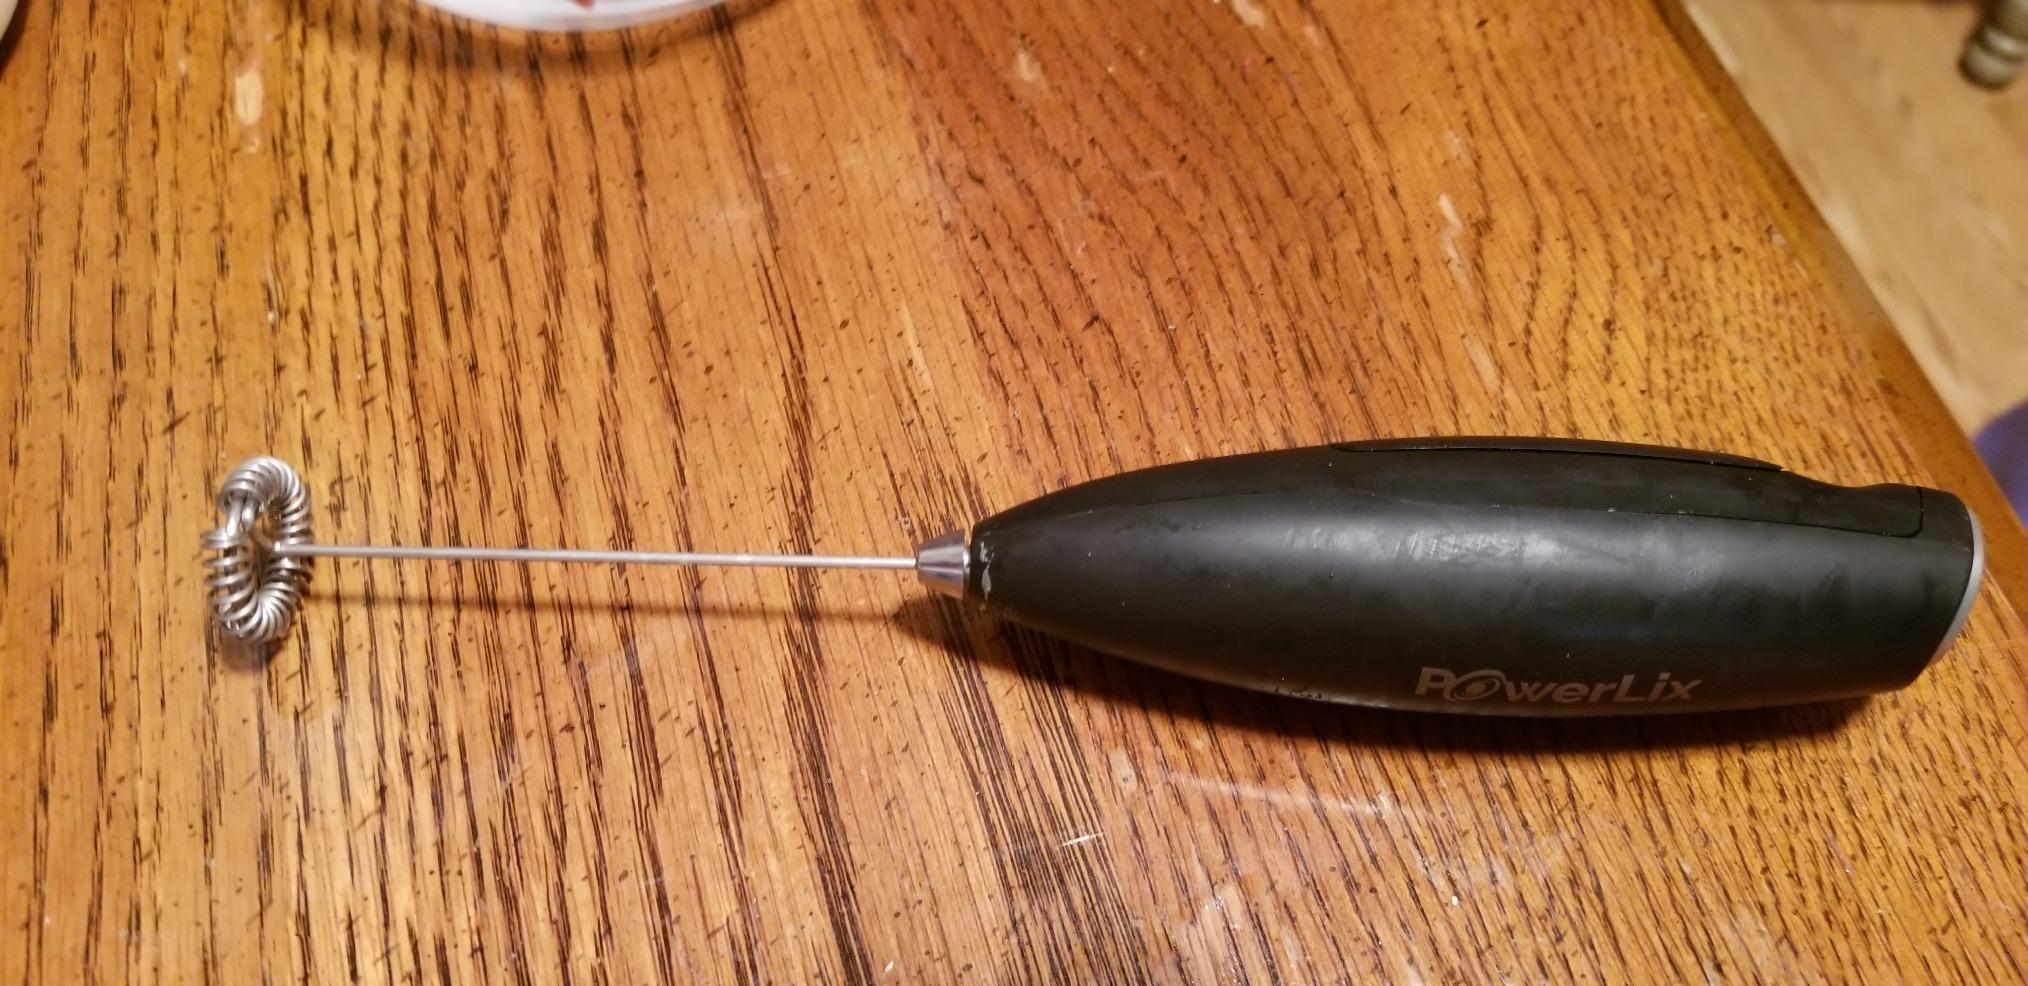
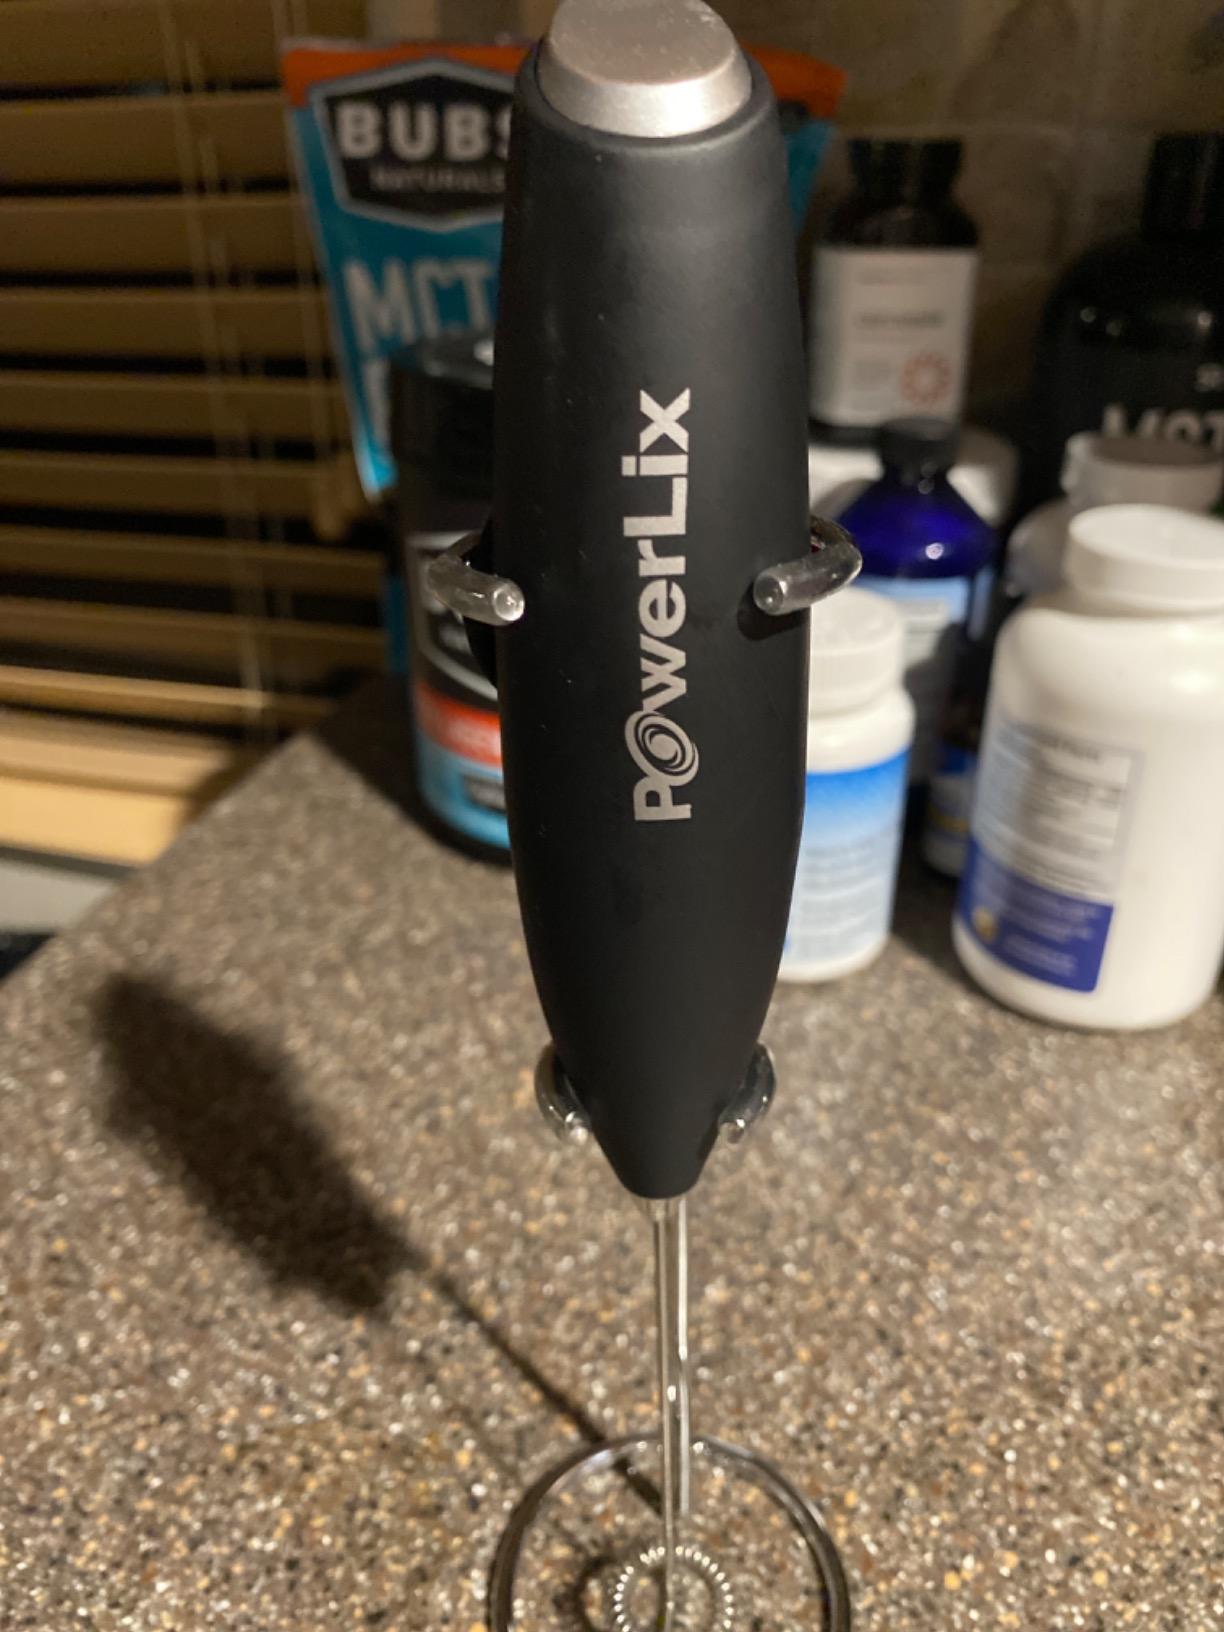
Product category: items_mixer
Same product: yes